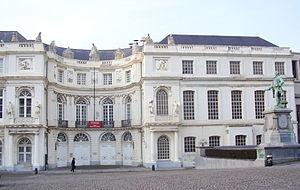
L'église protestante de Bruxelles-Musée, Chapelle royale, est la plus ancienne paroisse protestante de Bruxelles, située 2 rue du Musée, sur le Mont des Arts. De tendance protestante libérale, elle appartient à l'Église protestante unie de Belgique.
Les Pays-Bas autrichiens sont l'appellation des Pays-Bas méridionaux pendant le régime autrichien au XVIIIᵉ siècle. Le nom « autrichien » fait référence à la maison d'Autriche, suzeraine de ces terres faisant partie du Saint-Empire depuis le mariage de Marie de Bourgogne avec Maximilien d'Autriche peu après la mort de Charles le Téméraire. Avant 1714, toutefois, les Pays-Bas méridionaux relevaient de la branche espagnole des Habsbourg, et l'on parlait de Pays-Bas espagnols.